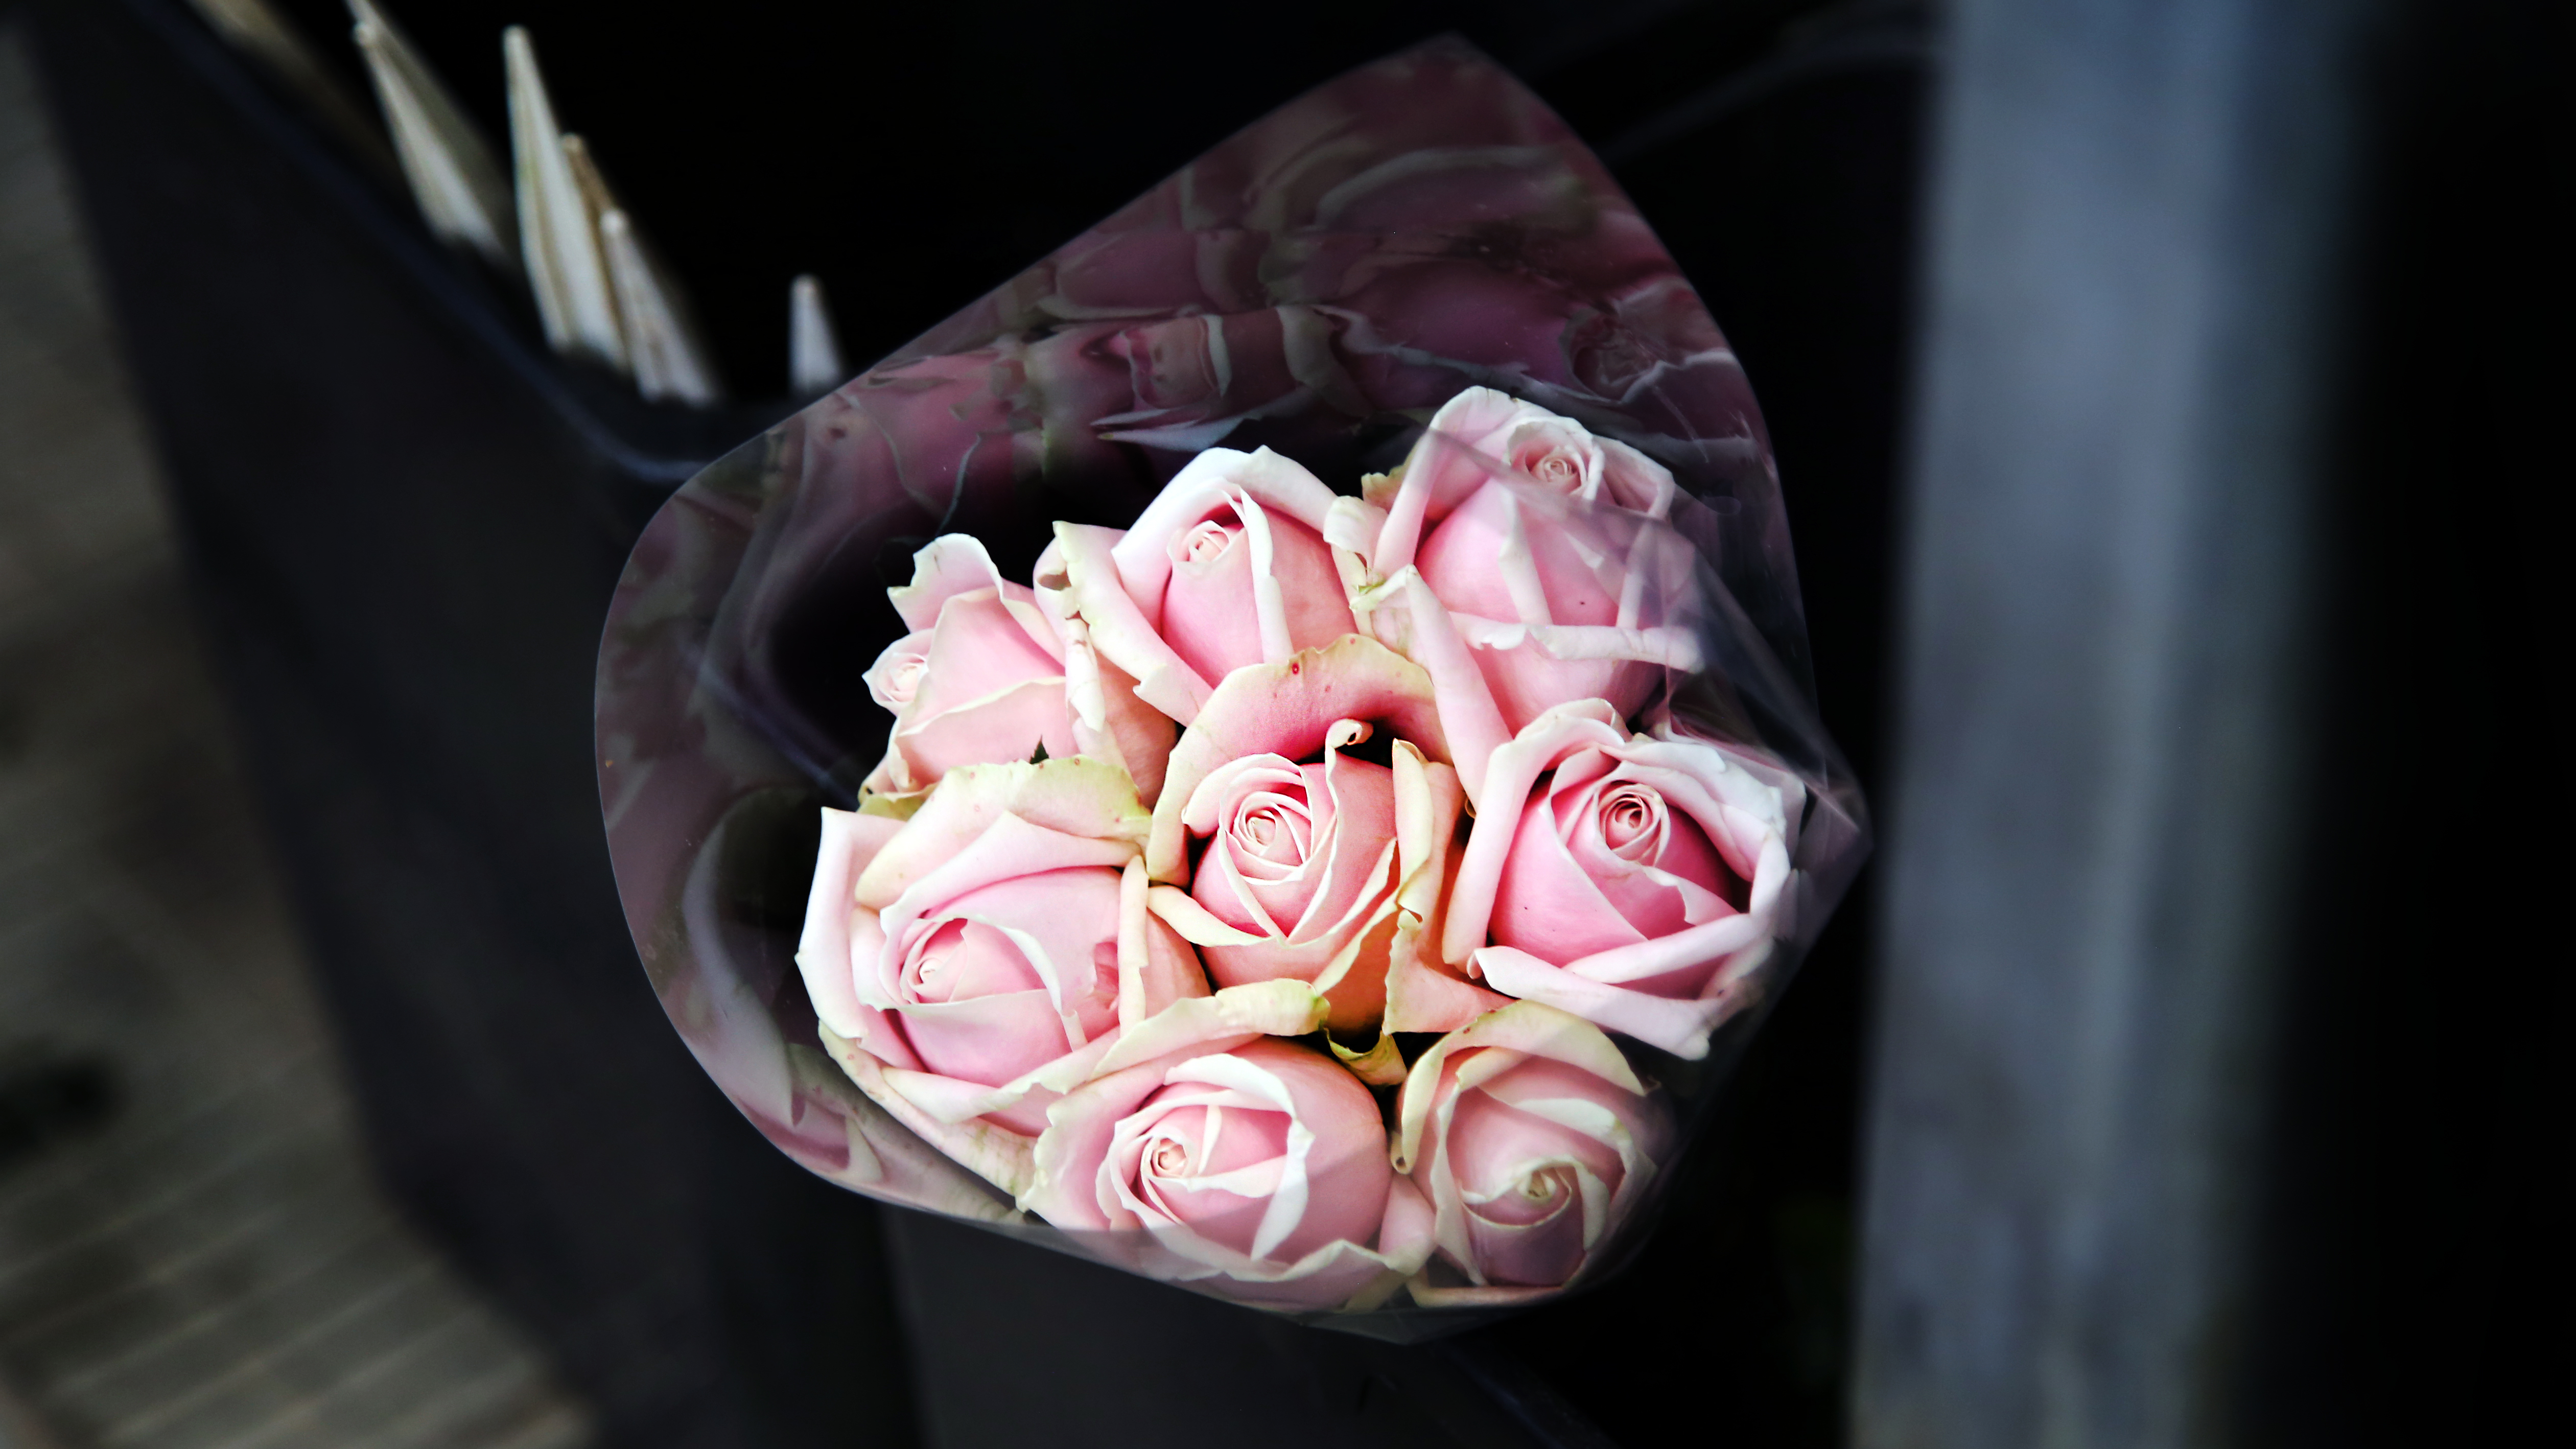
plant, white, photography, flower, petal, floral, bouquet, rose, spring, red, pink, flowers, close up, roses, floristry, macro photography, flowering plant, flower bouquet, floral design, land plant, flower arranging